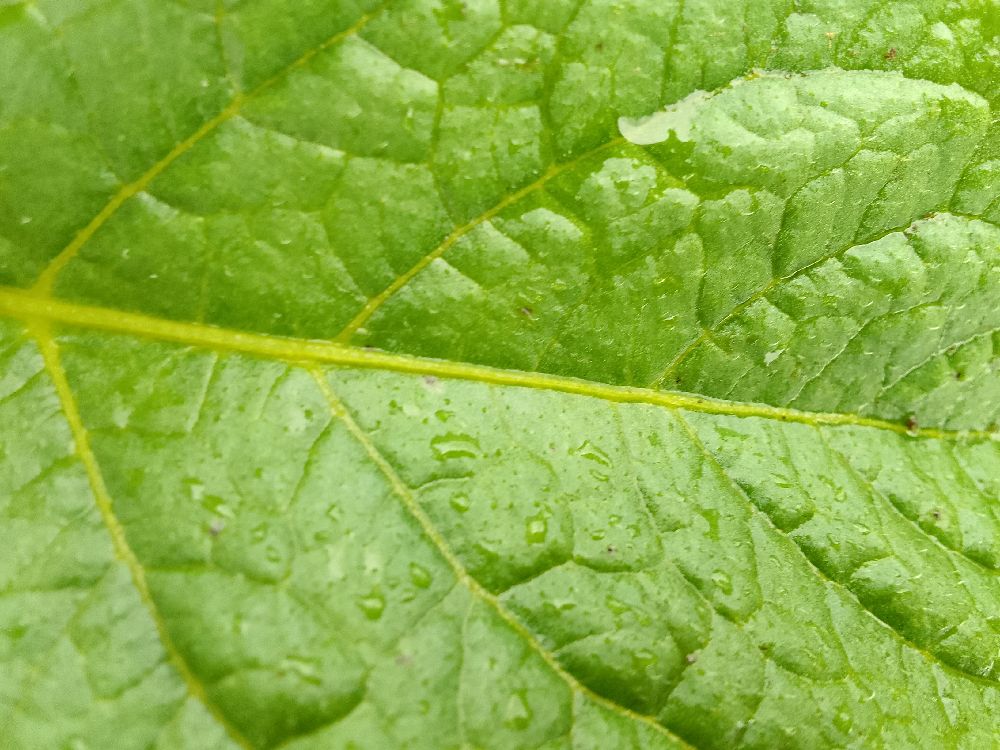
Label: Healthy